Bad Company (2002 film)

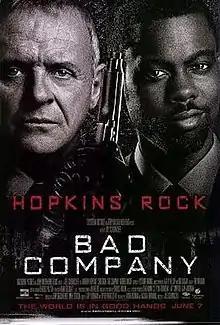
Theatrical release poster

Bad Company is a 2002 action-comedy film directed by Joel Schumacher, produced by Jerry Bruckheimer and starring Chris Rock and Anthony Hopkins. The film tells the story of a Harvard-educated CIA agent is killed during an operation, the agency recruits his twin brother, a street-wise hustler, to finish the project and sends in an experienced agent to train the twin.